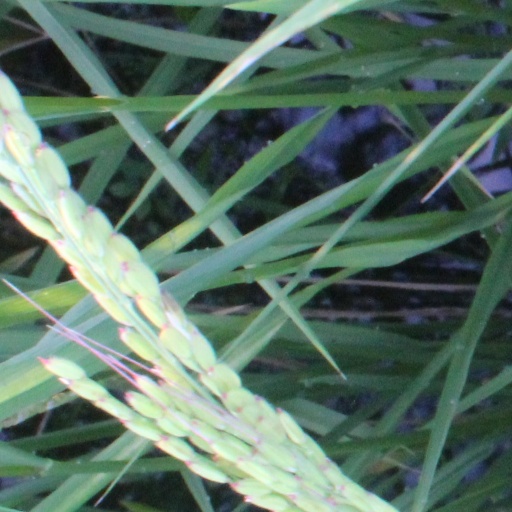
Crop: rice